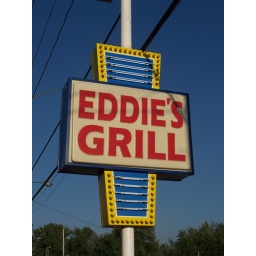
Neon, plastic and bulb sign for Eddie's Grill in Geneva On The Lake, Ohio.